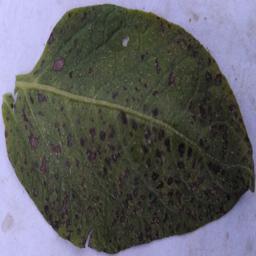
Etiqueta: Tizon_Temprano